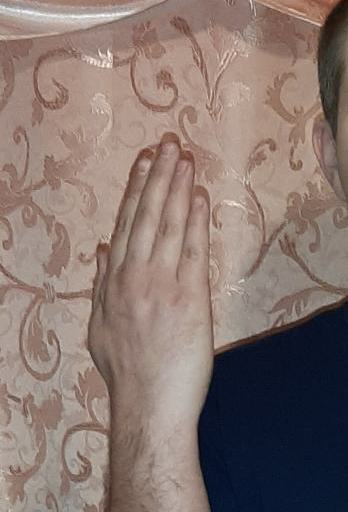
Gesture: stop_inverted